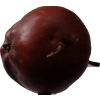
Label: Apple 18